British G-class submarine

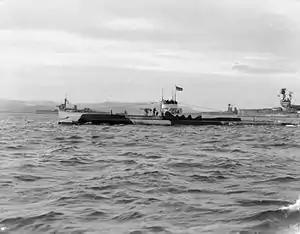
"G 14", displaying raised bow

For surface running, the boats were nearly all powered by two Vickers two-stroke eight-cylinder diesel engines, each driving one propeller shaft. These engines were the first in the world to use Common Rail injection, using four plunger pumps to deliver a pressure up to every 90° of rotation to keep the fuel pressure adequately constant in the 'rail' (pipe) serving all eight cylinders. "G14" was initially powered by FIAT diesels, but these proved unsuccessful, and were replaced by the standard Vickers engines. It was originally intended to fit more efficient four-stroke MAN and Sulzer diesels to some of the class, but the outbreak of hostilities rendered such plans impossible. When submerged each propeller was driven by a electric motor. They could reach on the surface and underwater. On the surface, the G class had a range of at full speed.